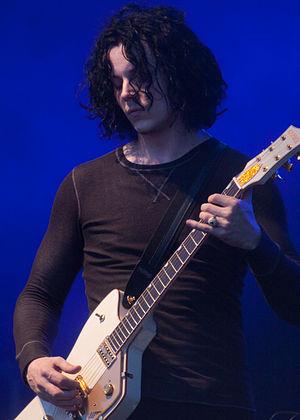
Jack White, né John Anthony Gillis le 9 juillet 1975 à Détroit aux États-Unis, est un musicien, producteur et acteur américain, principalement connu comme guitariste et chanteur. Il est également pianiste et batteur. Il fait partie des pionniers de la renaissance du garage rock avec le duo The White Stripes. Jack est le cadet d'une fratrie de sept frères et de trois sœurs. Désirant au départ devenir prêtre, le fait de ne pas allier sa passion, la musique, et son travail le décida finalement à délaisser le sacerdoce pour se consacrer à la musique.